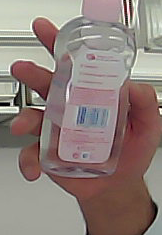
Product: johnson_baby